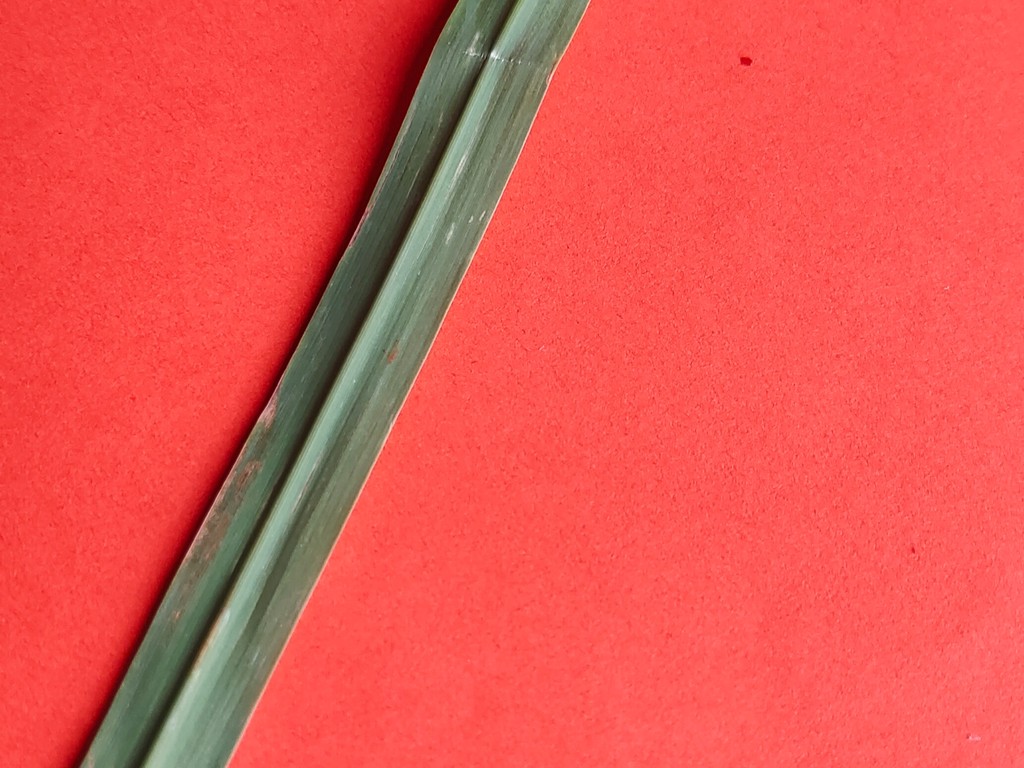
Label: Unhealthy